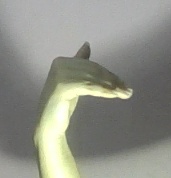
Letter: khaa